Astcote

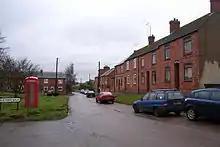
Houses in Astcote

Astcote is a hamlet near the town of Towcester in Northamptonshire, England. It is in the civil parish of Pattishall.